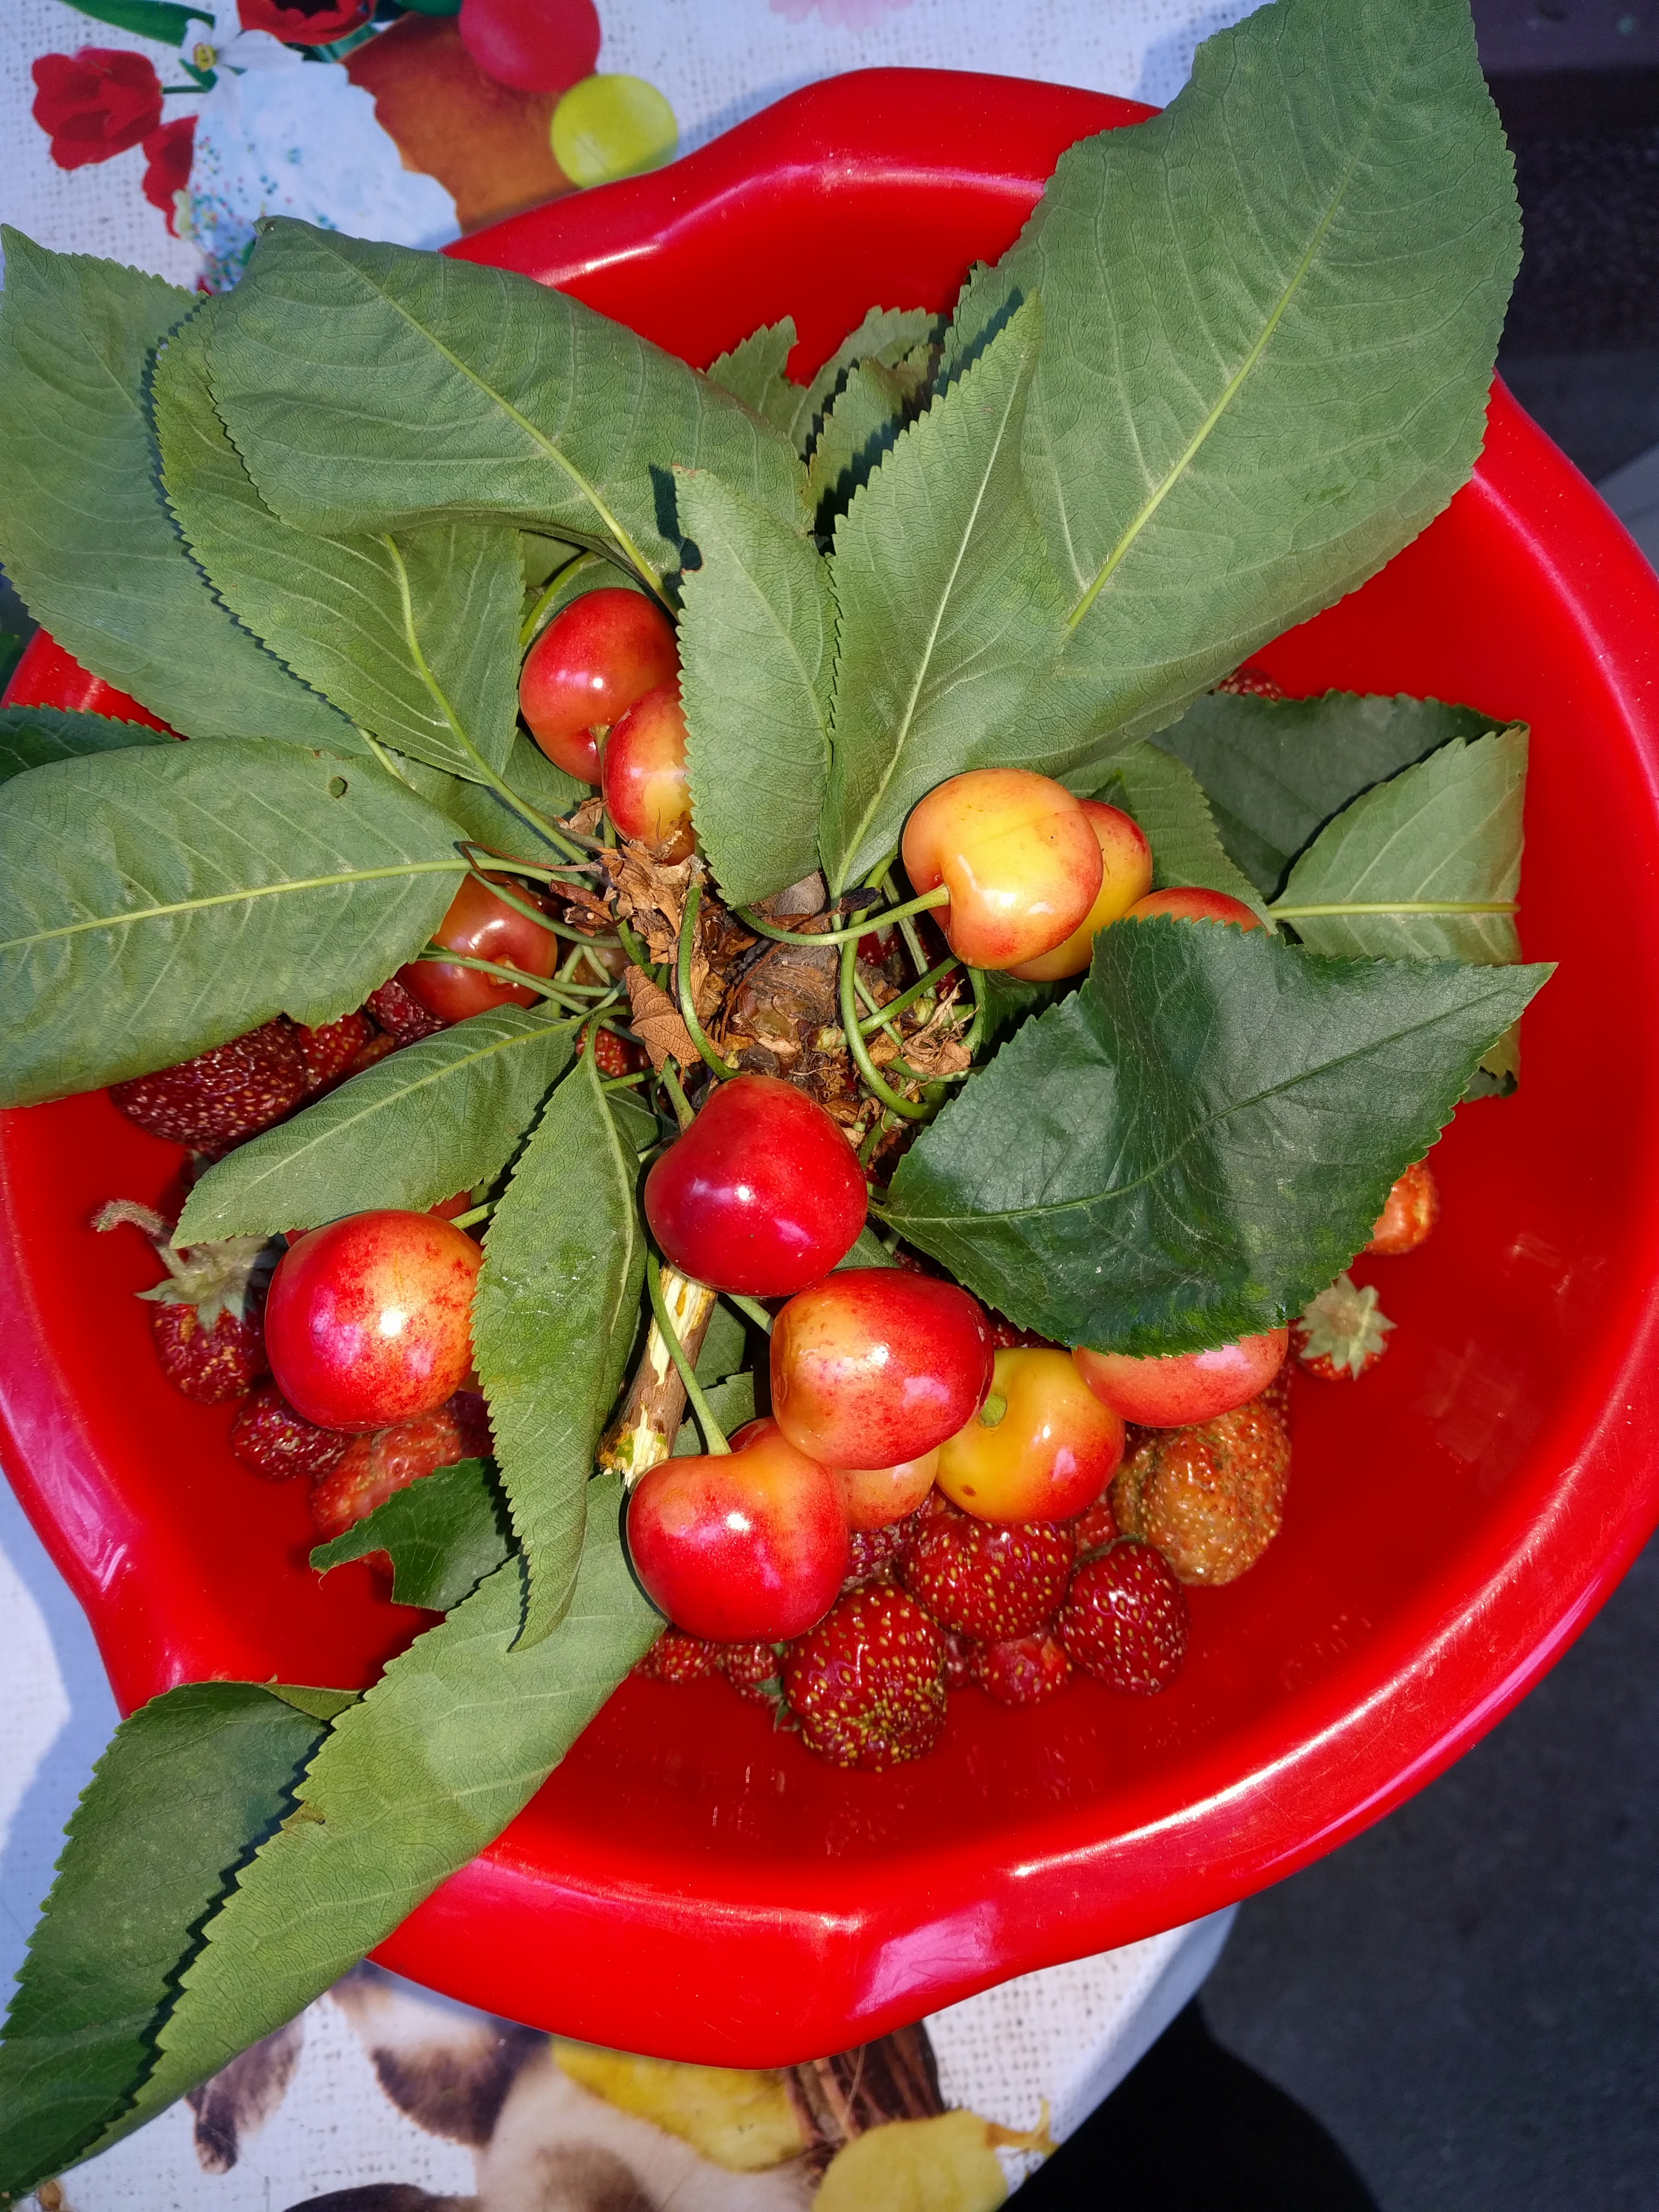
Label: generalcompost